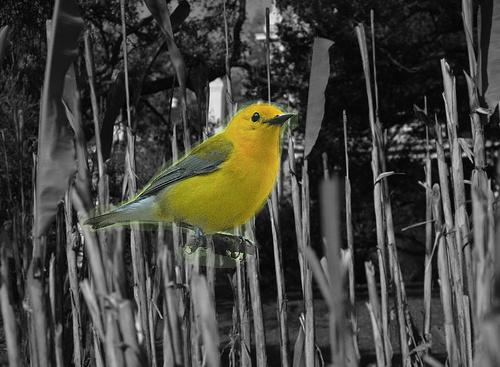
Bird species: Prothonotary_Warbler
Bird type: landbird
Background: land